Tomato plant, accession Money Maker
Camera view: bottom (45 deg); turntable rotation: 210 degrees
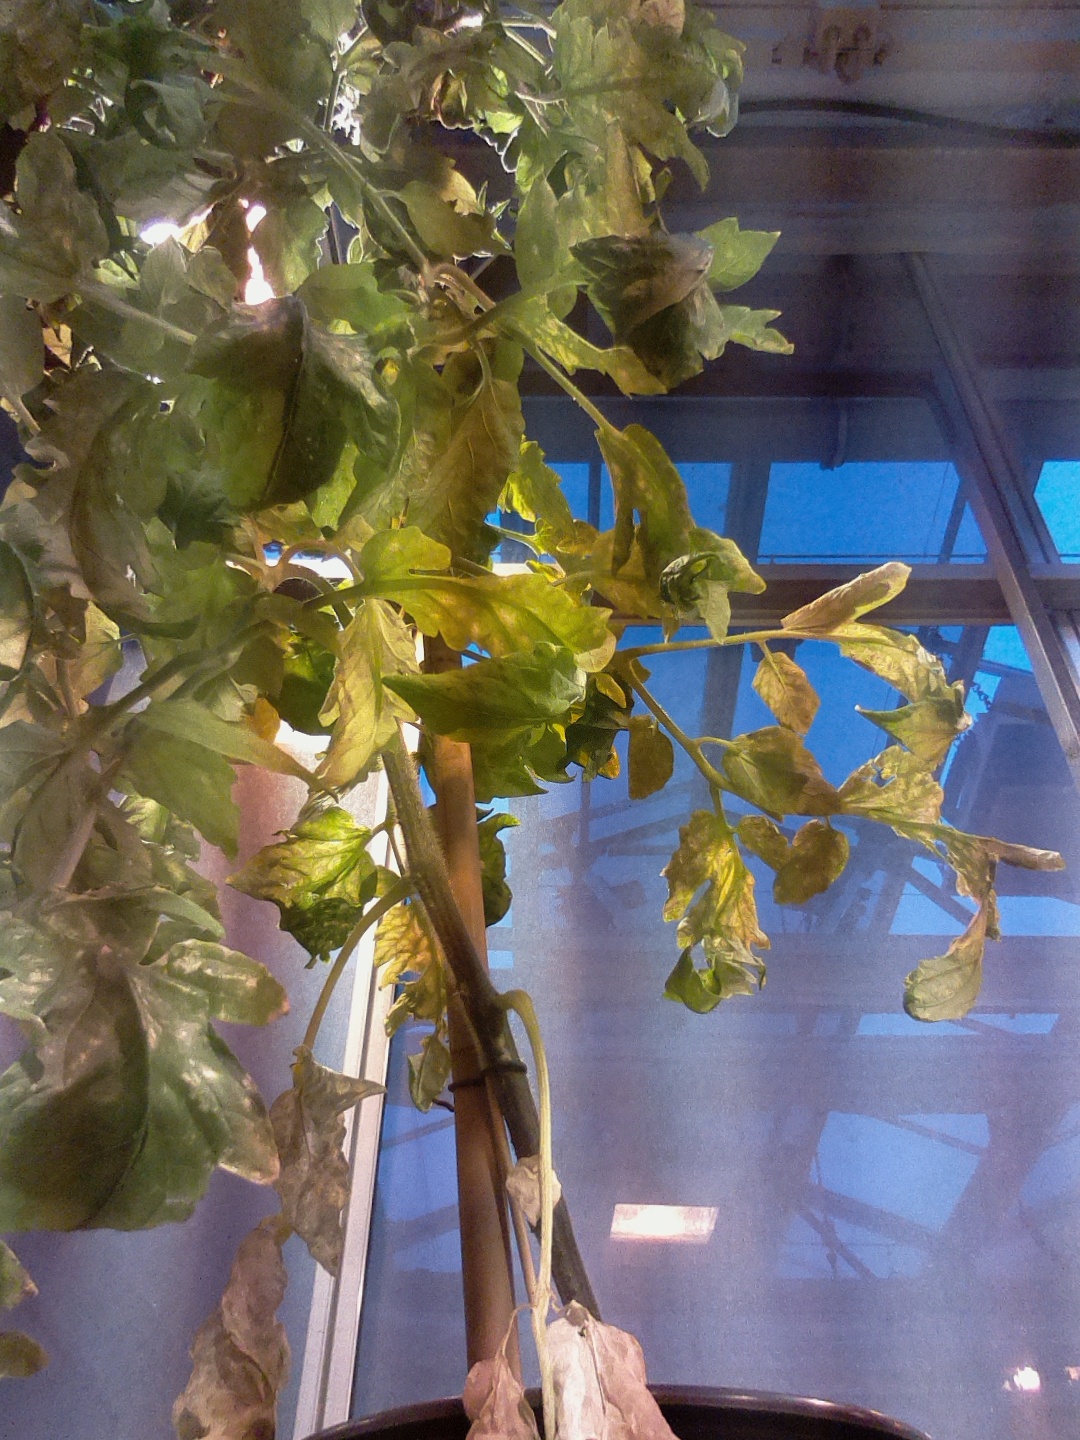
BBCH growth stage 71: 10%-20% of final fruit size